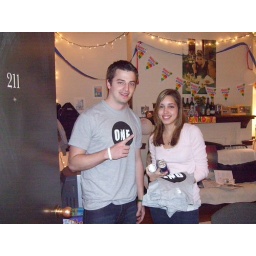
Random rooms were rewarded with ONE t-shirts for hanging up the Princeton ONE signs in their window